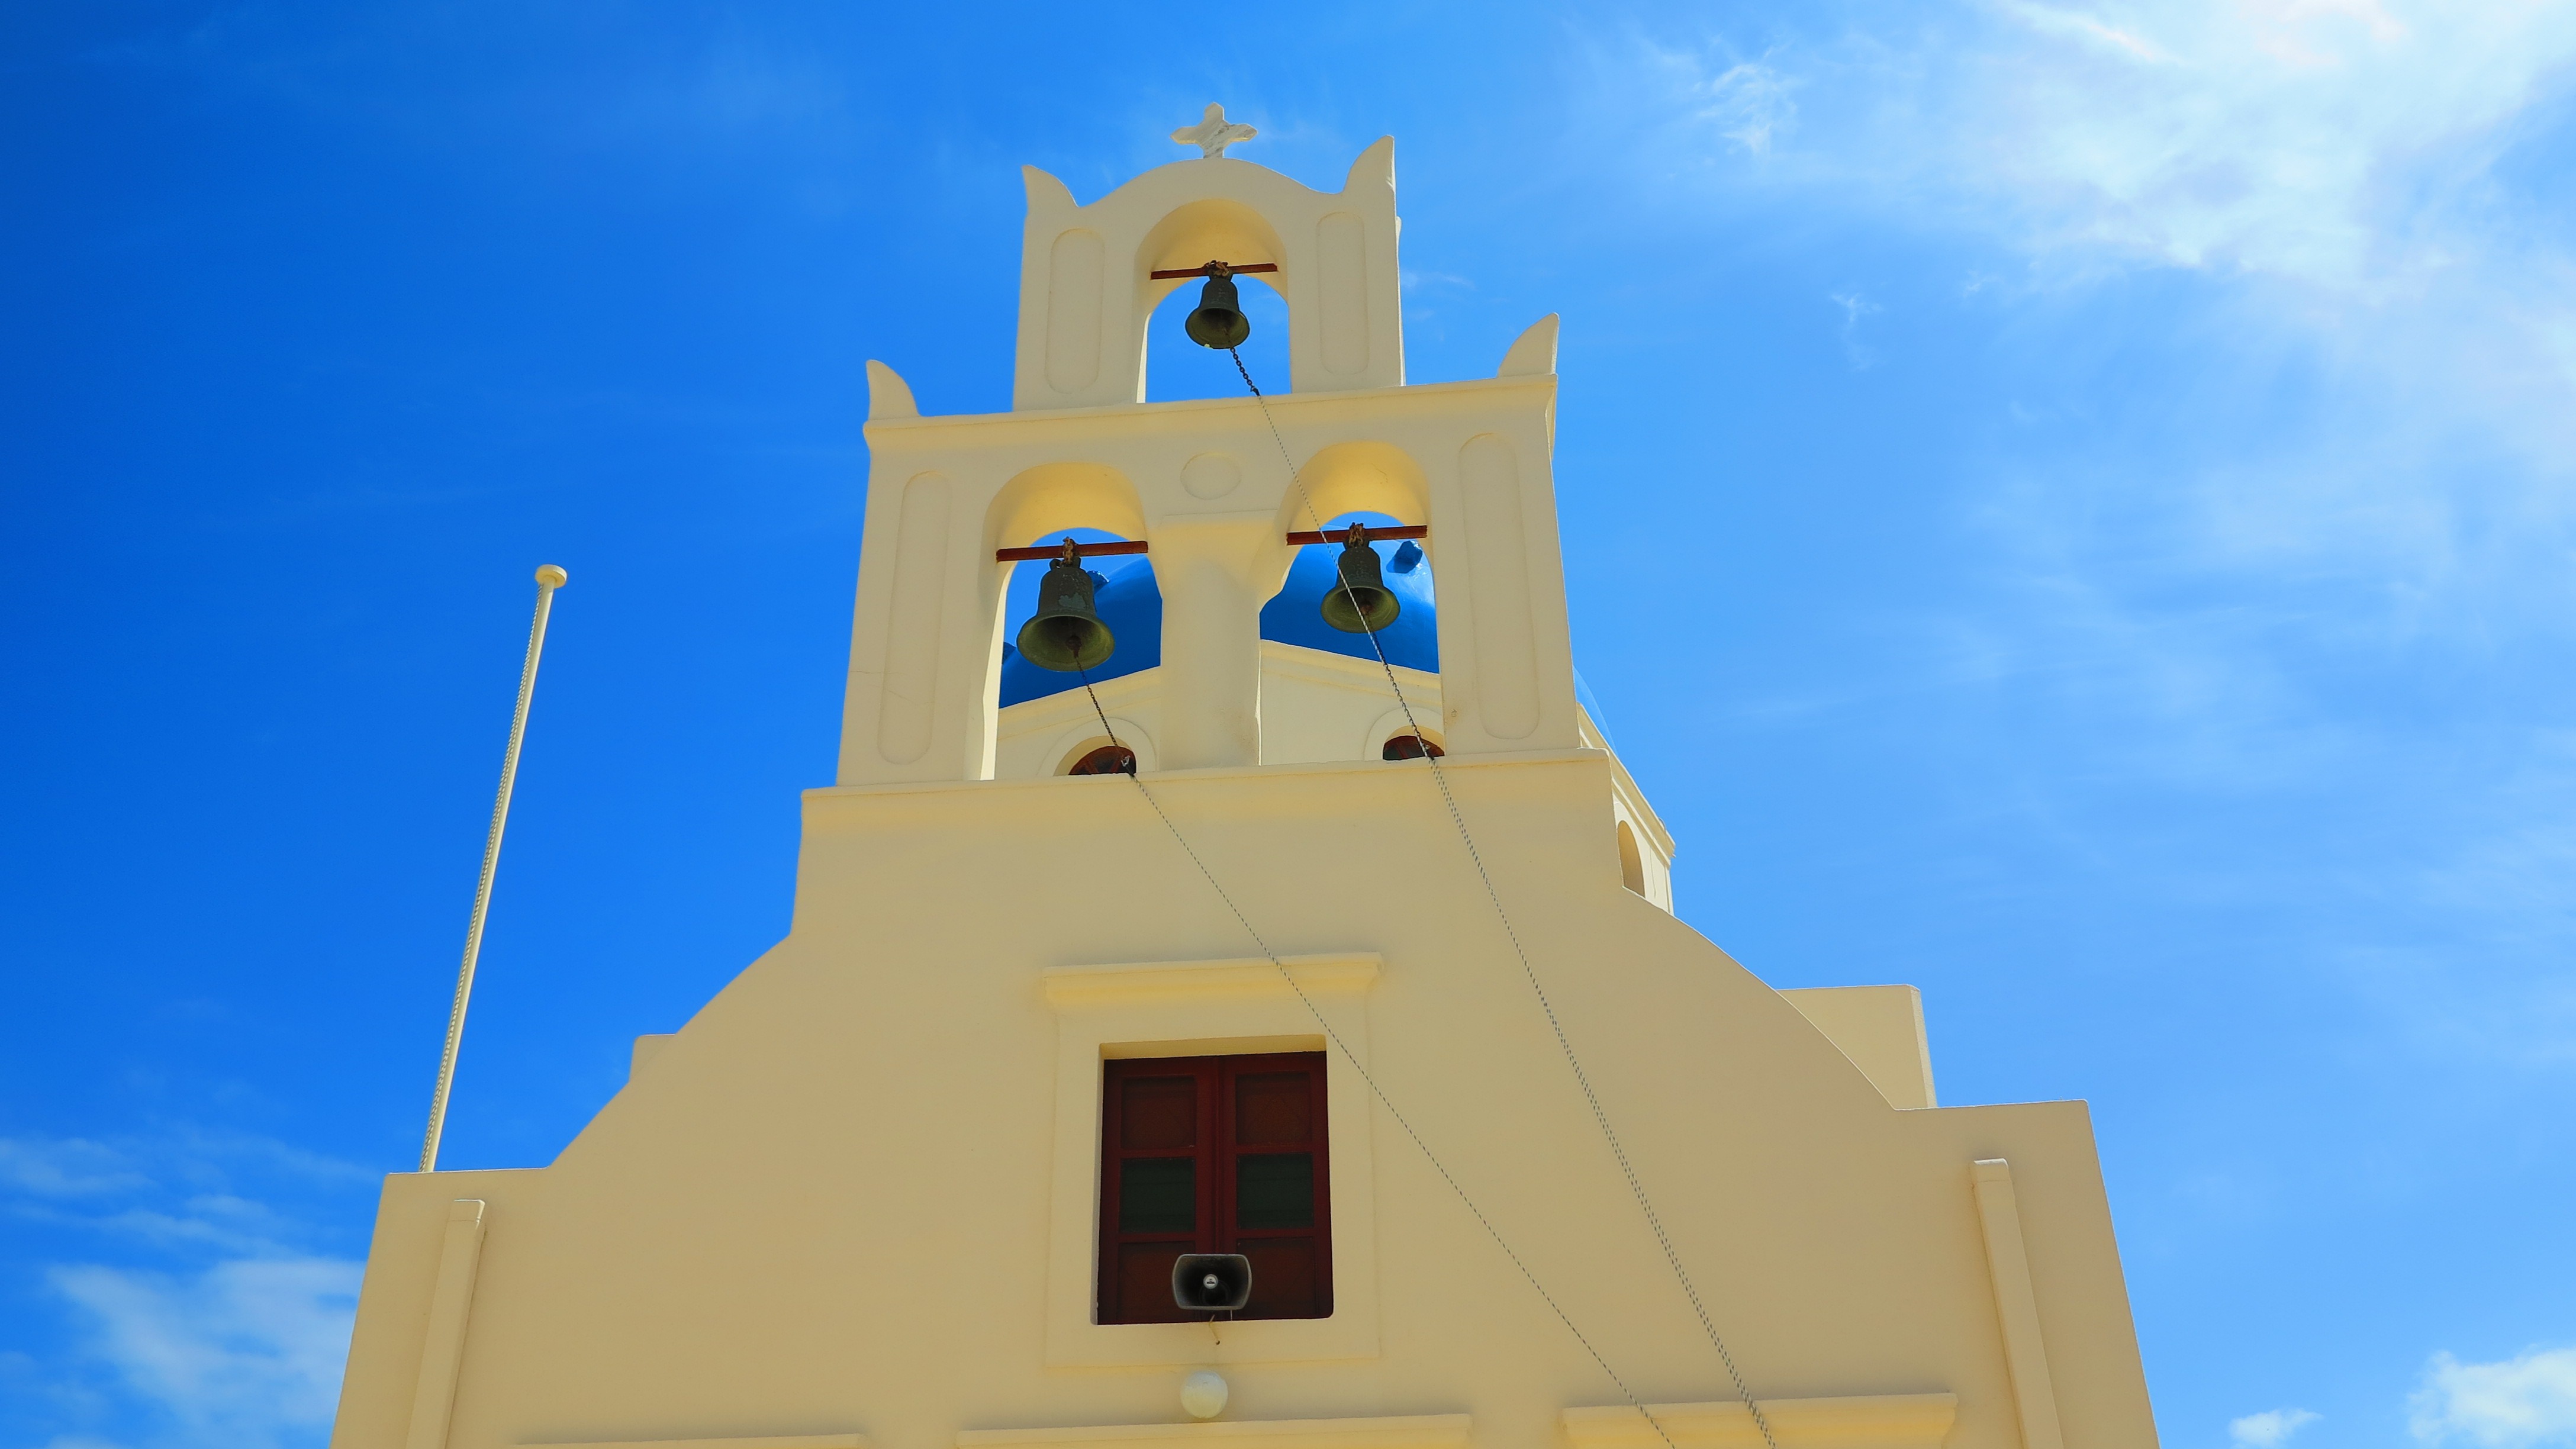
sky, building, vacation, tower, landmark, facade, blue, church, chapel, place of worship, bell tower, santorini, steeple, greece, white houses